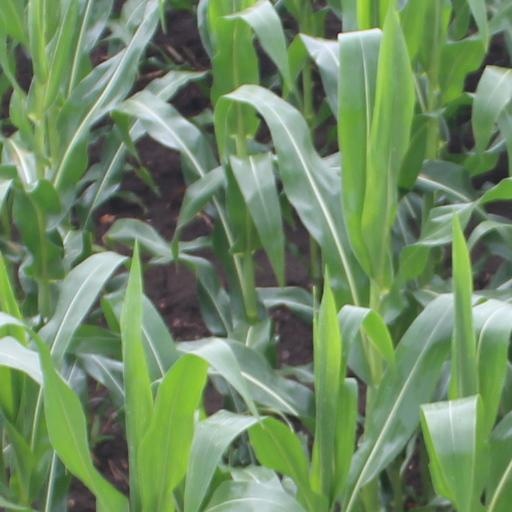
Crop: maize; corn